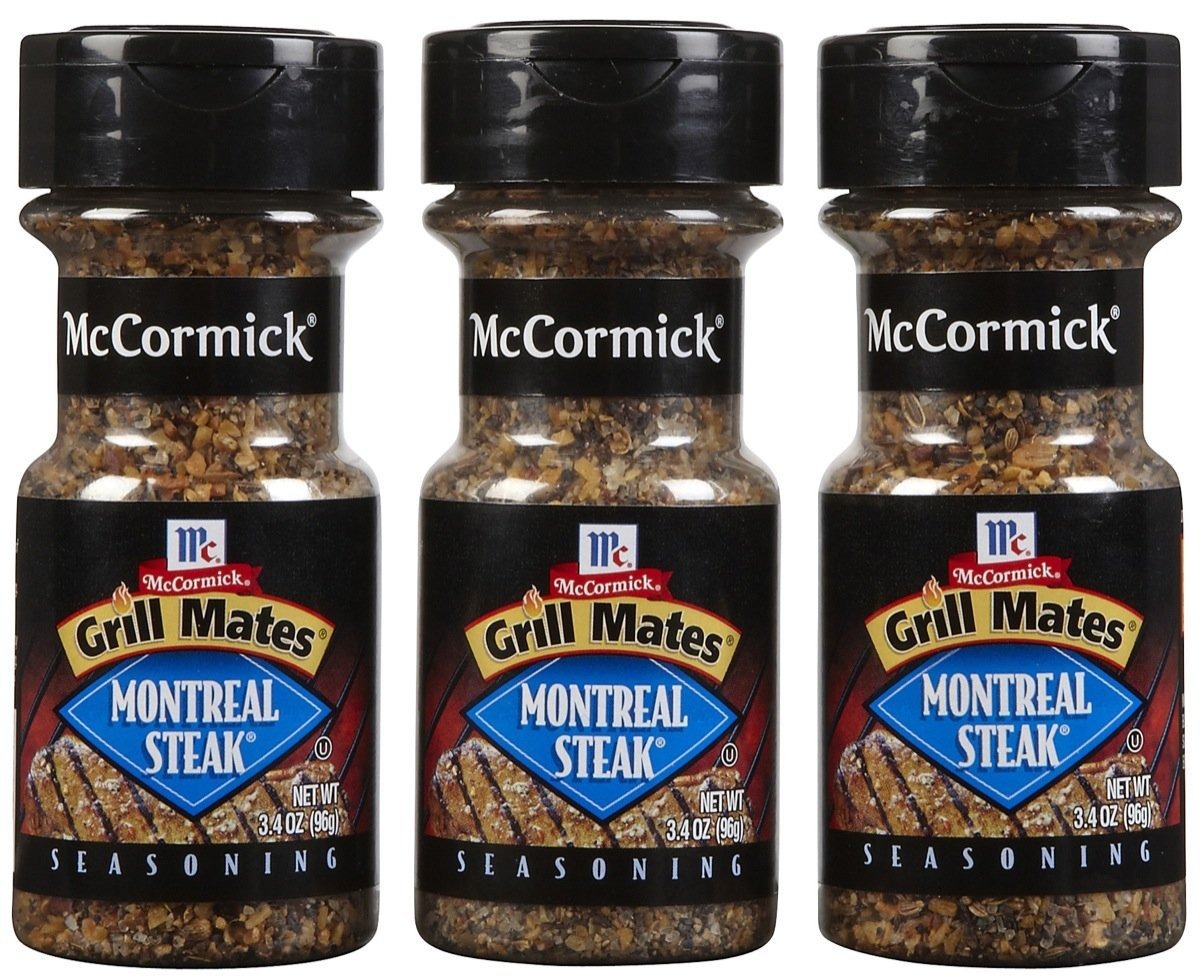
Item Name: McCormick Grill Mates Montreal Steak Seasoning, 3.4 oz, 3 pk
Bullet Point 1: McCormick
Bullet Point 2: Grill Mates Spice Line
Bullet Point 3: Montreal Steak Seasoning
Bullet Point 4: 3.4oz Bottle
Bullet Point 5: Pack of 3
Value: 10.2
Unit: Ounce

Price: 2.205